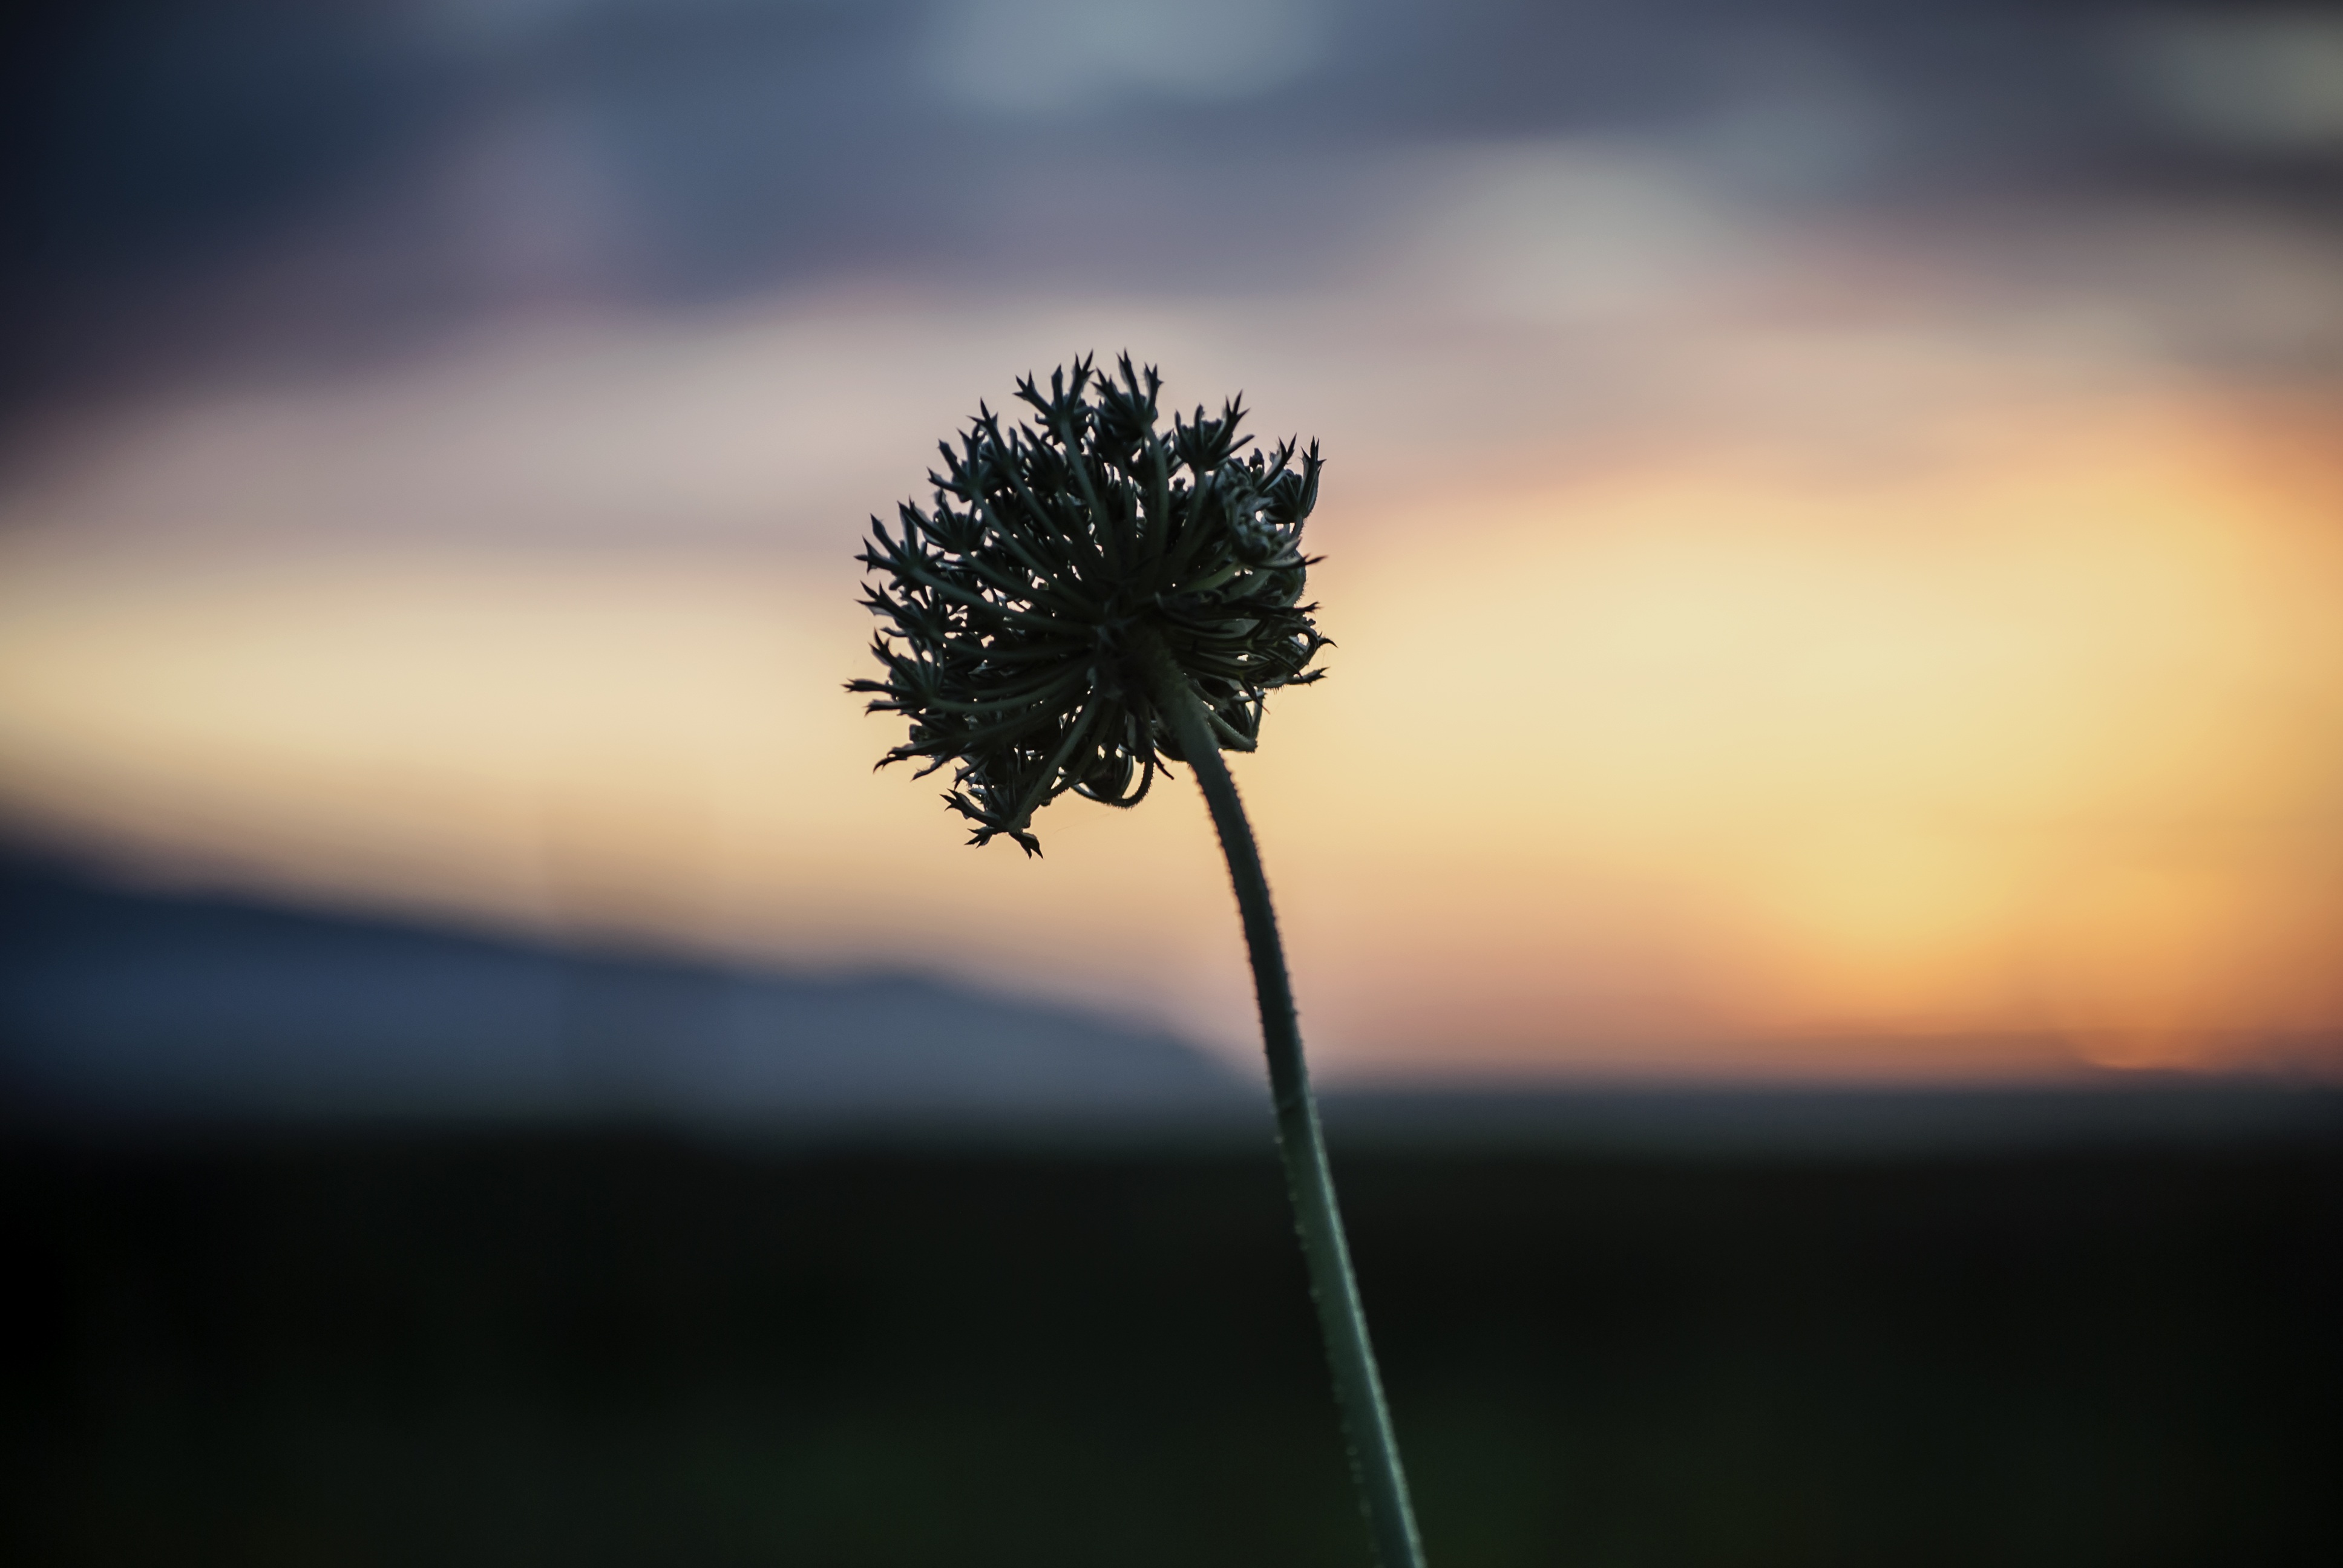
landscape, nature, light, cloud, plant, sky, sun, sunset, field, photography, sunlight, morning, leaf, flower, contemplation, reflection, garden, tourism, close up, depth, macro photography, grass family, plant stem